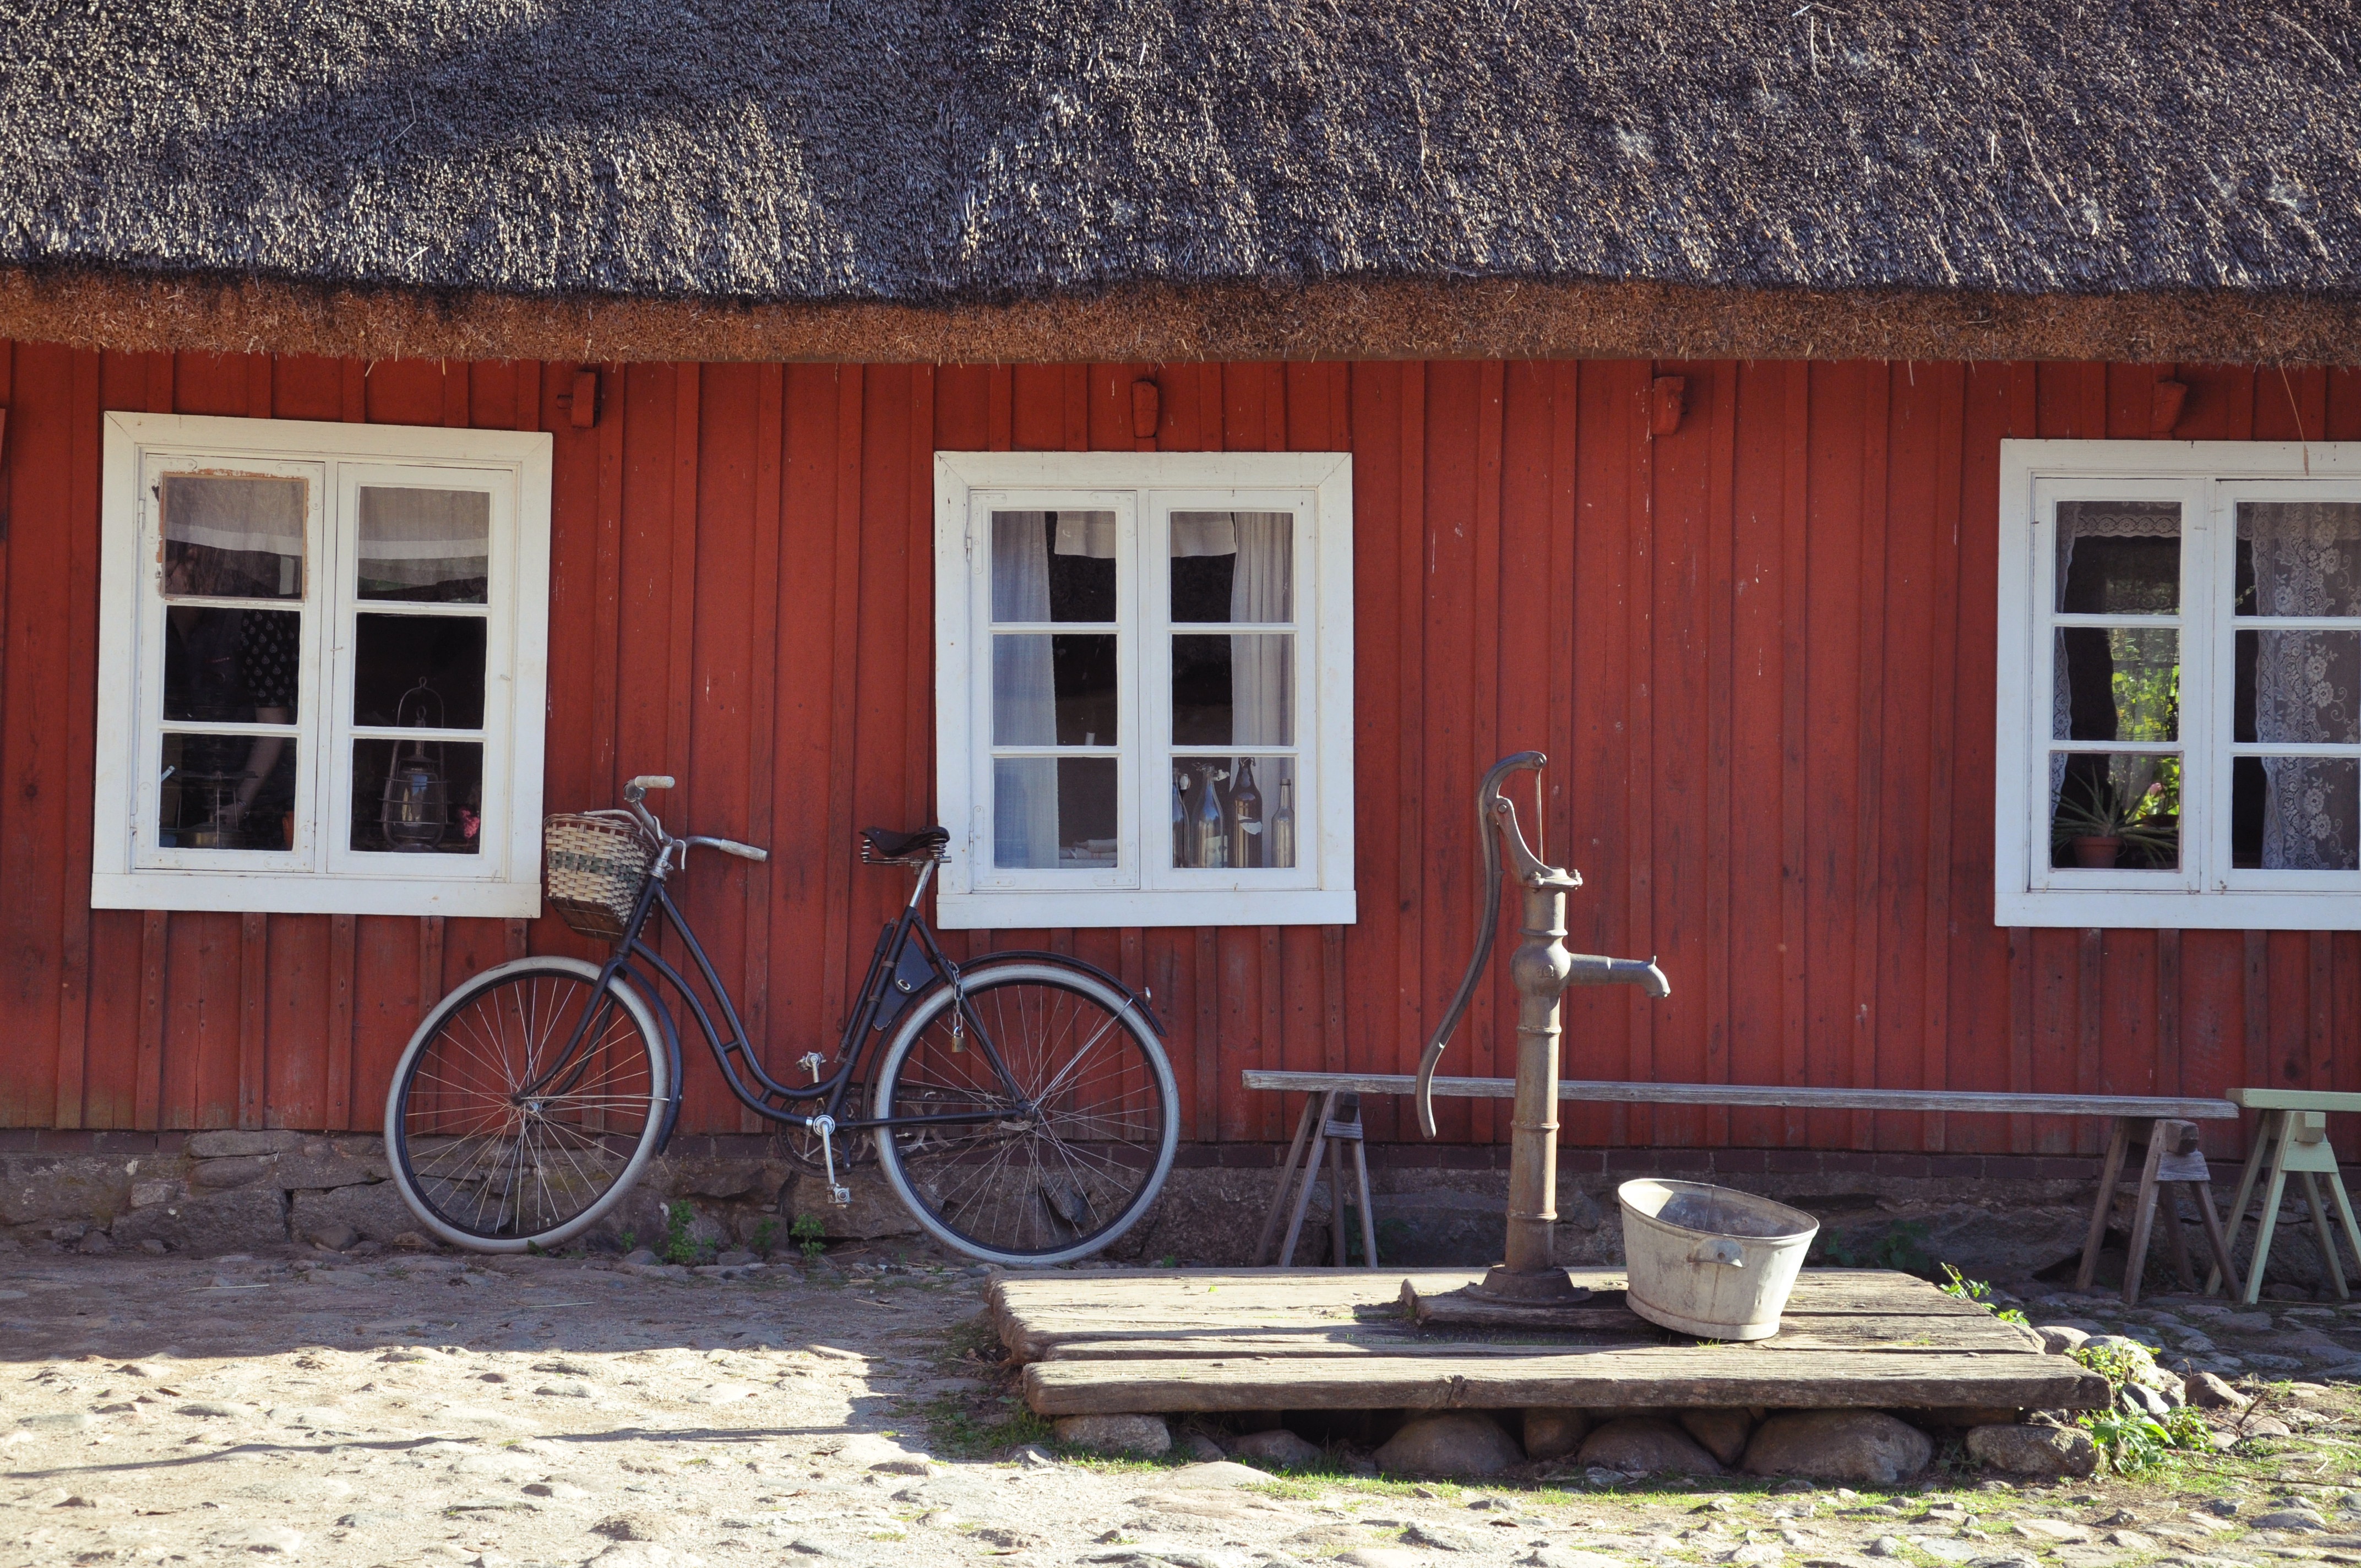
wood, house, home, shed, shack, cottage, property, farmhouse, estate